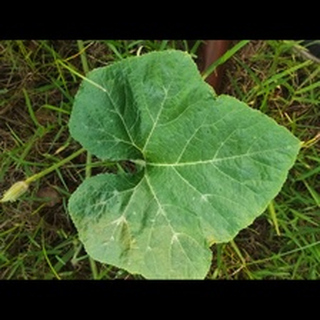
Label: healthy_pumpkin